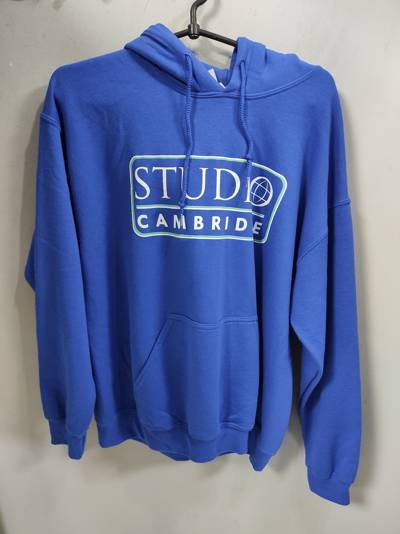
Waste category: clothes